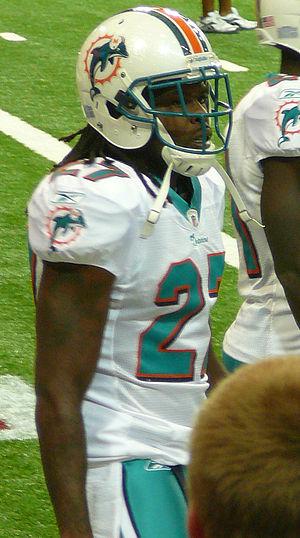
Benjamin Lee Sapp II est un joueur américain de football américain.